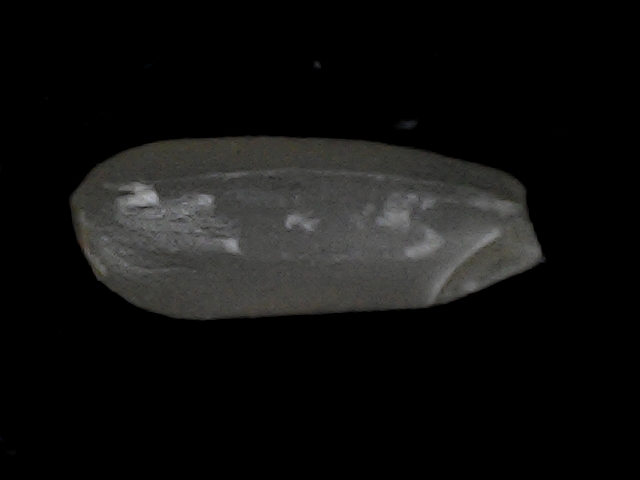
Rice variety: BD95